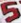
Number: 5